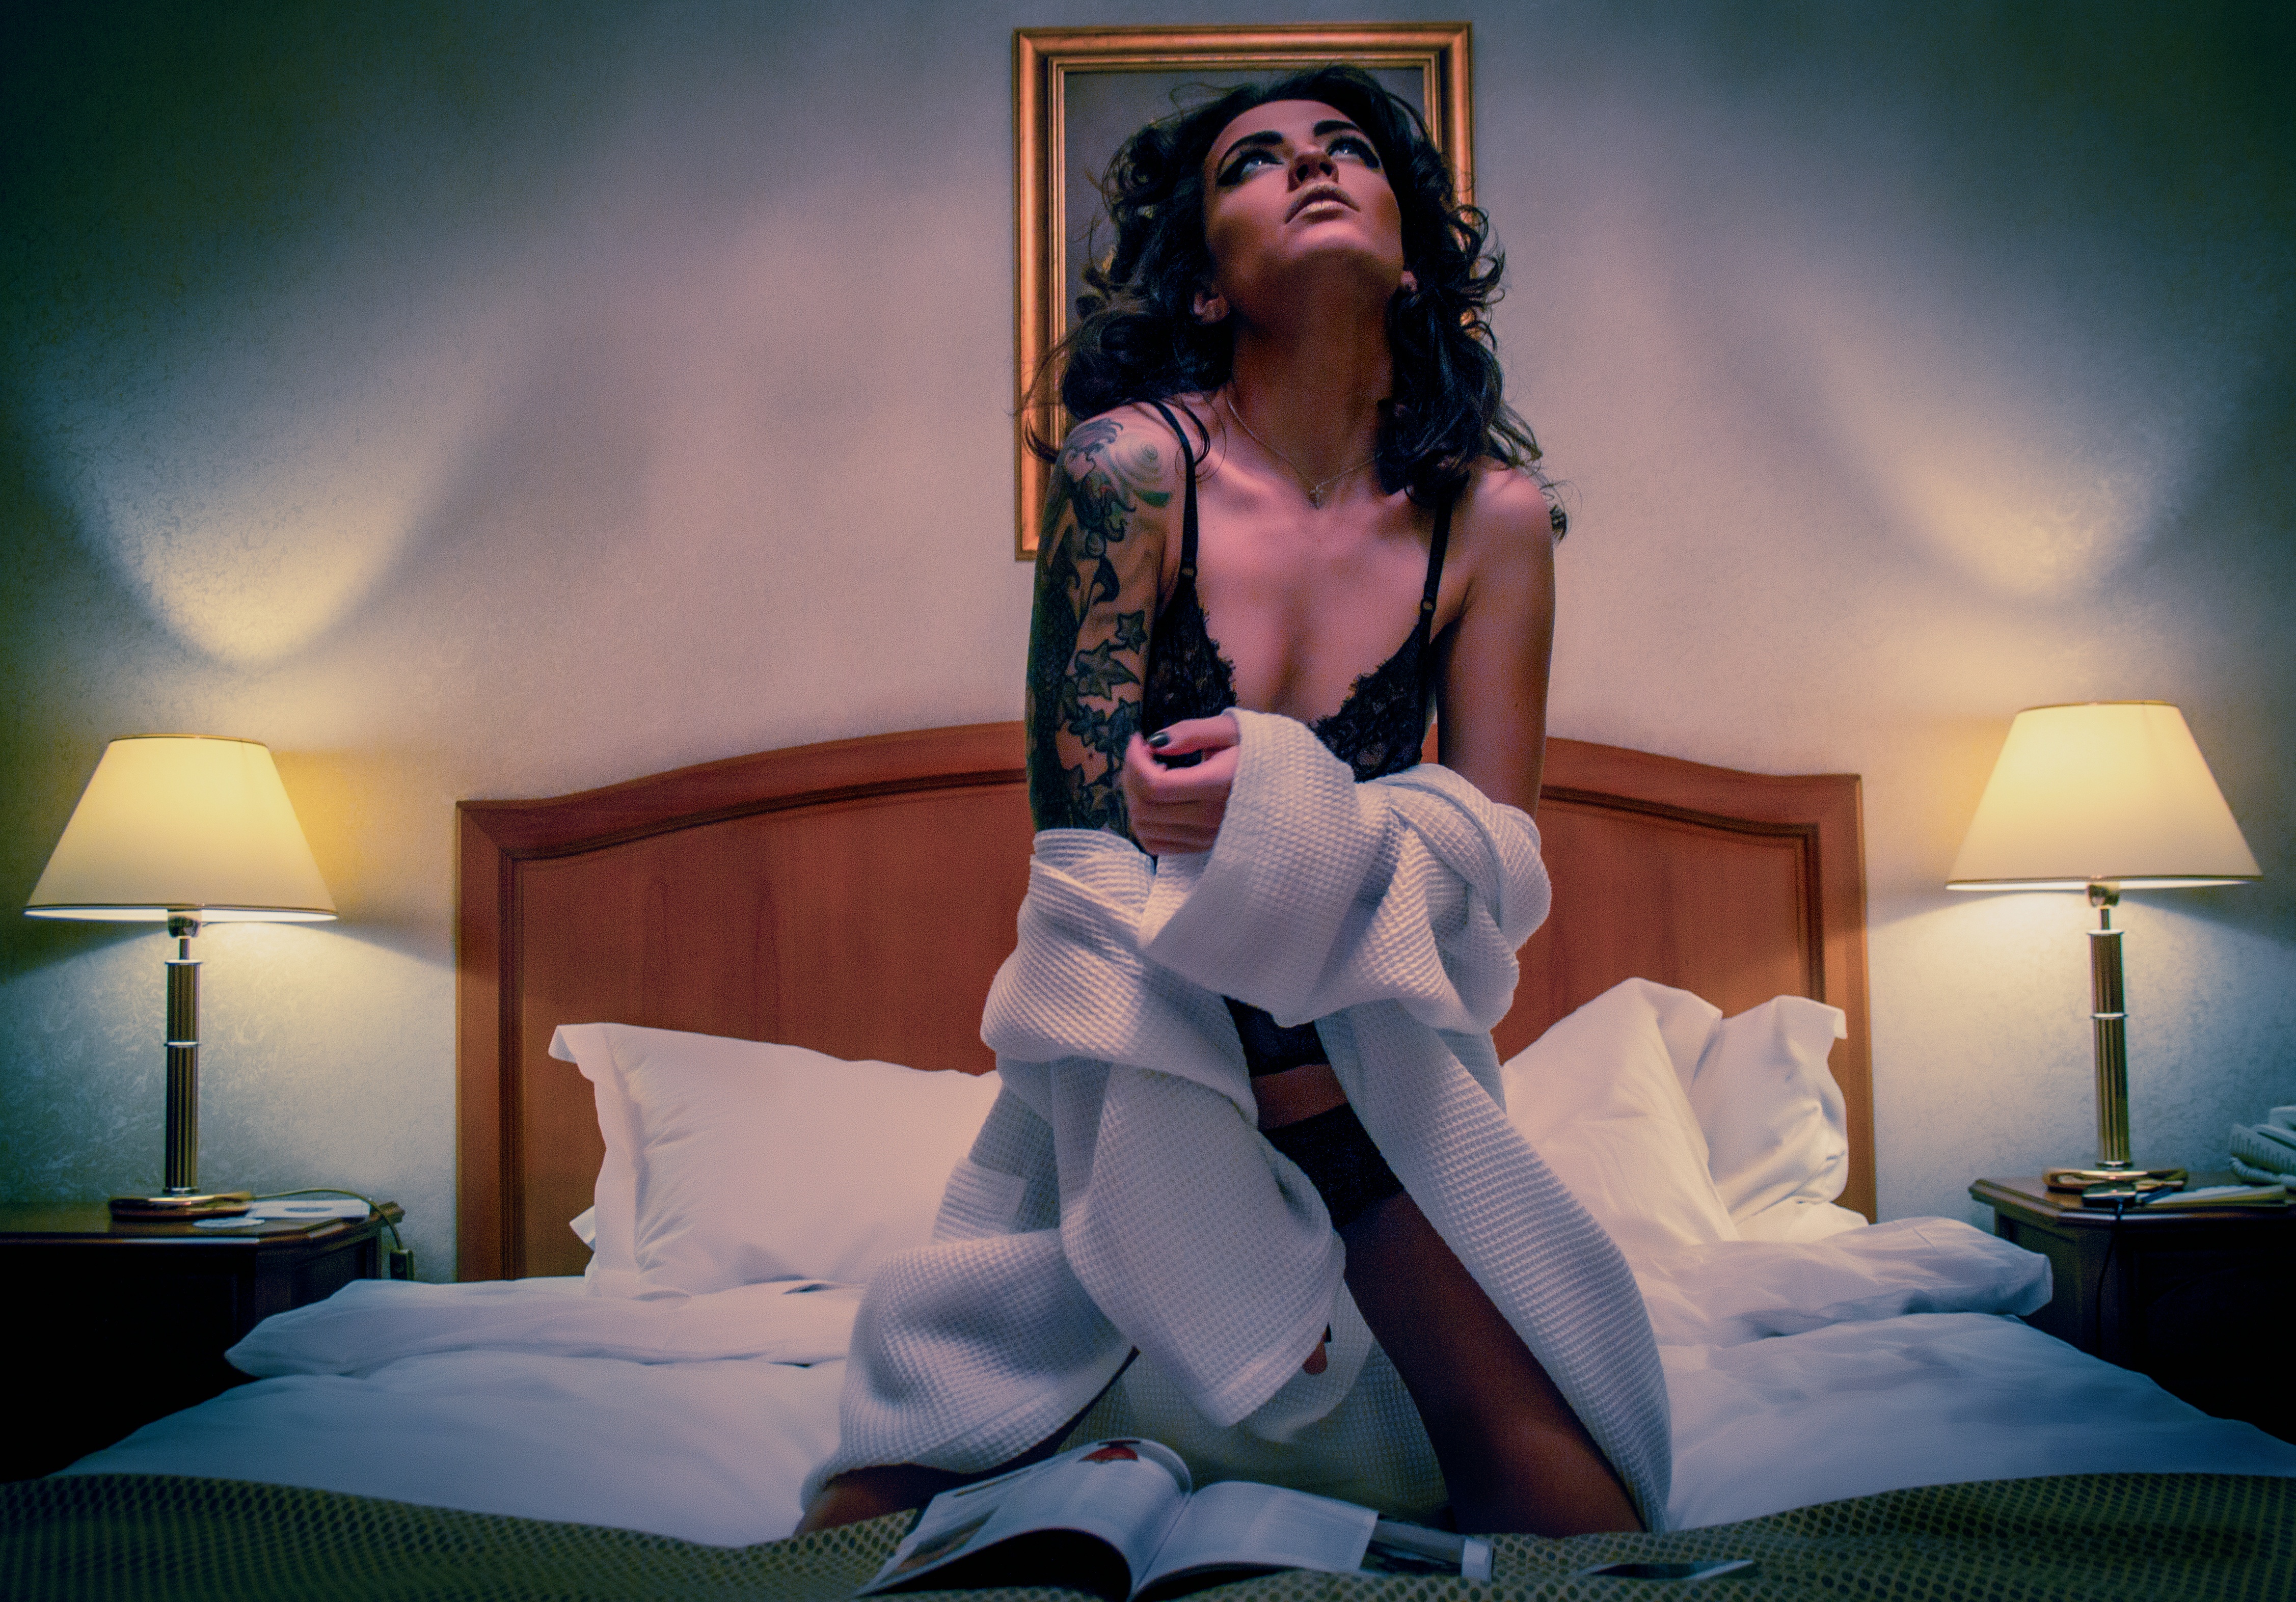
woman, clothing, bedroom, lingerie, bed, sexy, nude, naked, nudity, anime, underwear, screenshot, erotic, photo shoot, affair, dessous